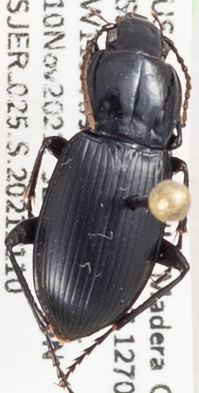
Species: Pterostichus ordinarius
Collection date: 2021-11-10
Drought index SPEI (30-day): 1.25
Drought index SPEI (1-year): -2.09
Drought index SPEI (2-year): -1.69